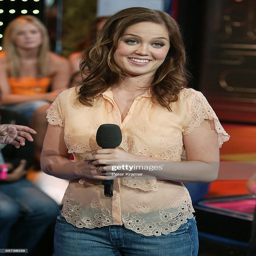
actor makes an appearance on music video tv program .